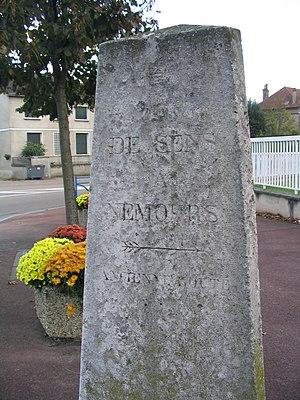
Borne placée à l'intersection de la route Nancy-Orléans et Sens-Nemours à Paron.
Paron est une commune française située dans le département de l'Yonne en région Bourgogne-Franche-Comté. Elle appartient au canton de Sens-Ouest et à l'arrondissement de Sens. La ville fait partie de la Communauté d'agglomération du Grand Sénonais. Sa superficie est de 10,6 km². Elle se situe géographiquement à une altitude de 80 mètres environ.